Benjamin Schmolck

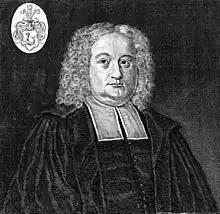
Benjamin Schmolck.

Benjamin Schmolck (21 December 1672 – 12 February 1737) was a German Lutheran writer of hymns.